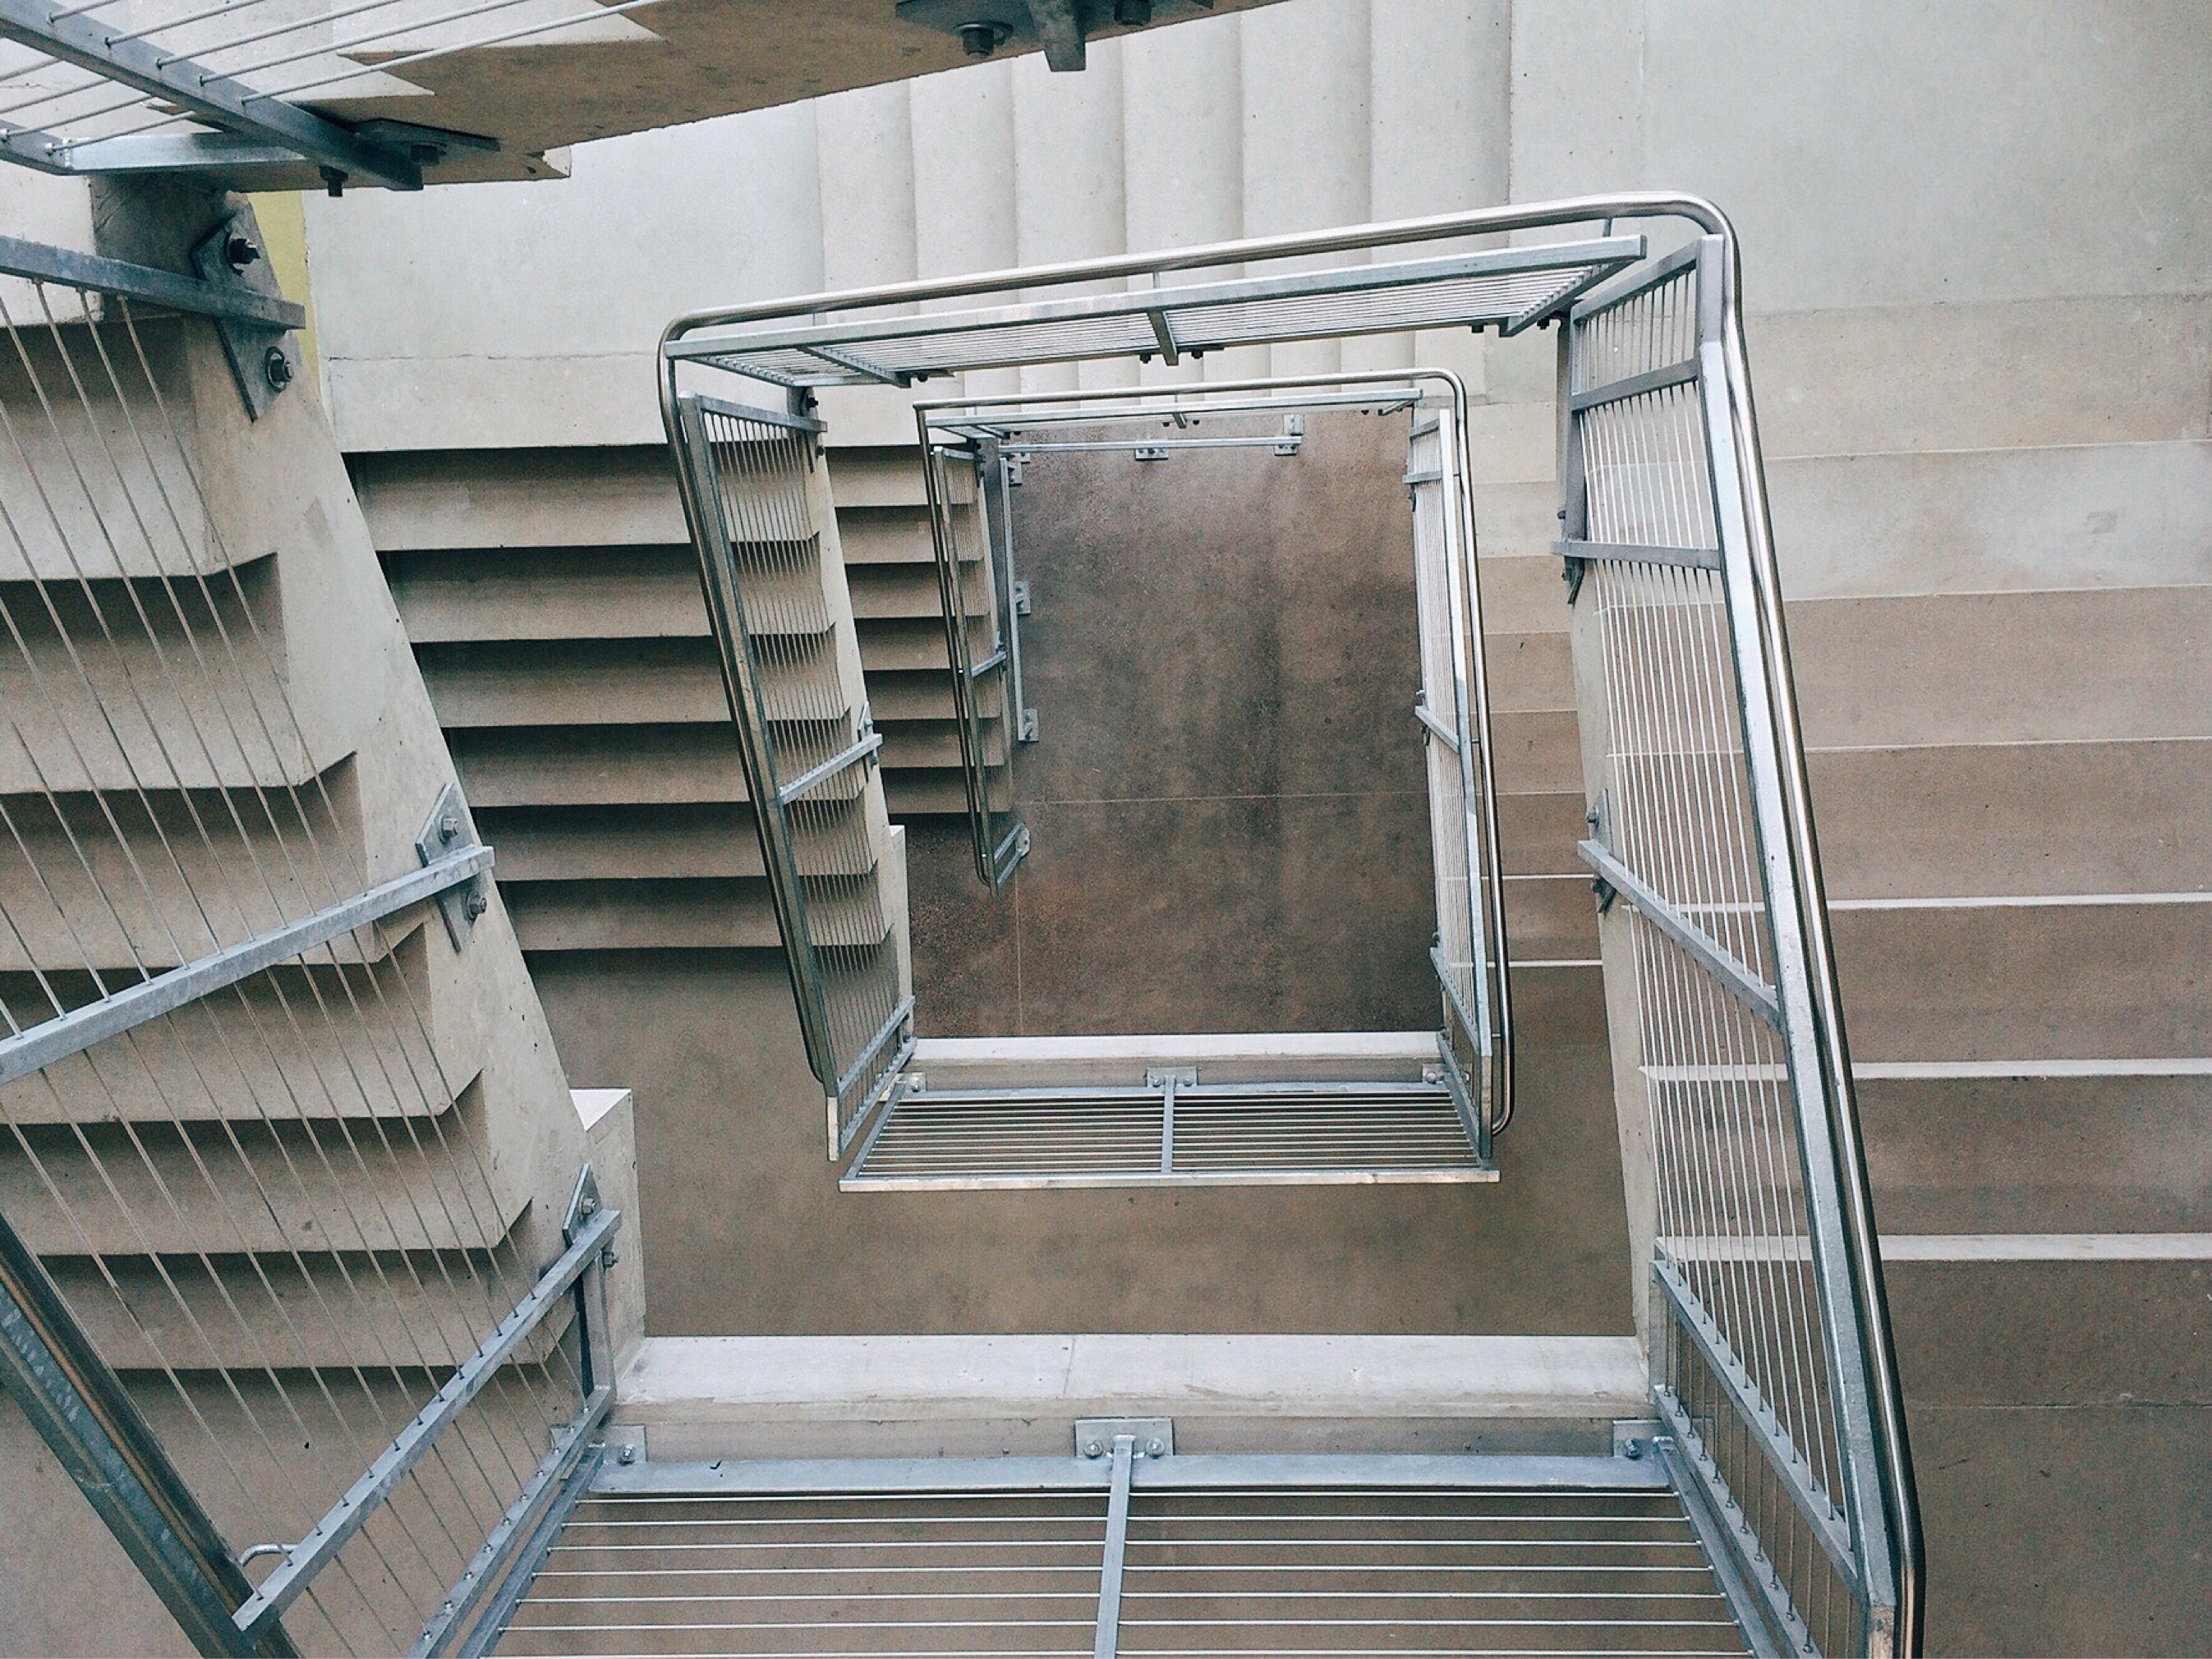
architecture, structure, window, building, wall, metal, material, stairwell, interior design, handrail, stairs, daylighting